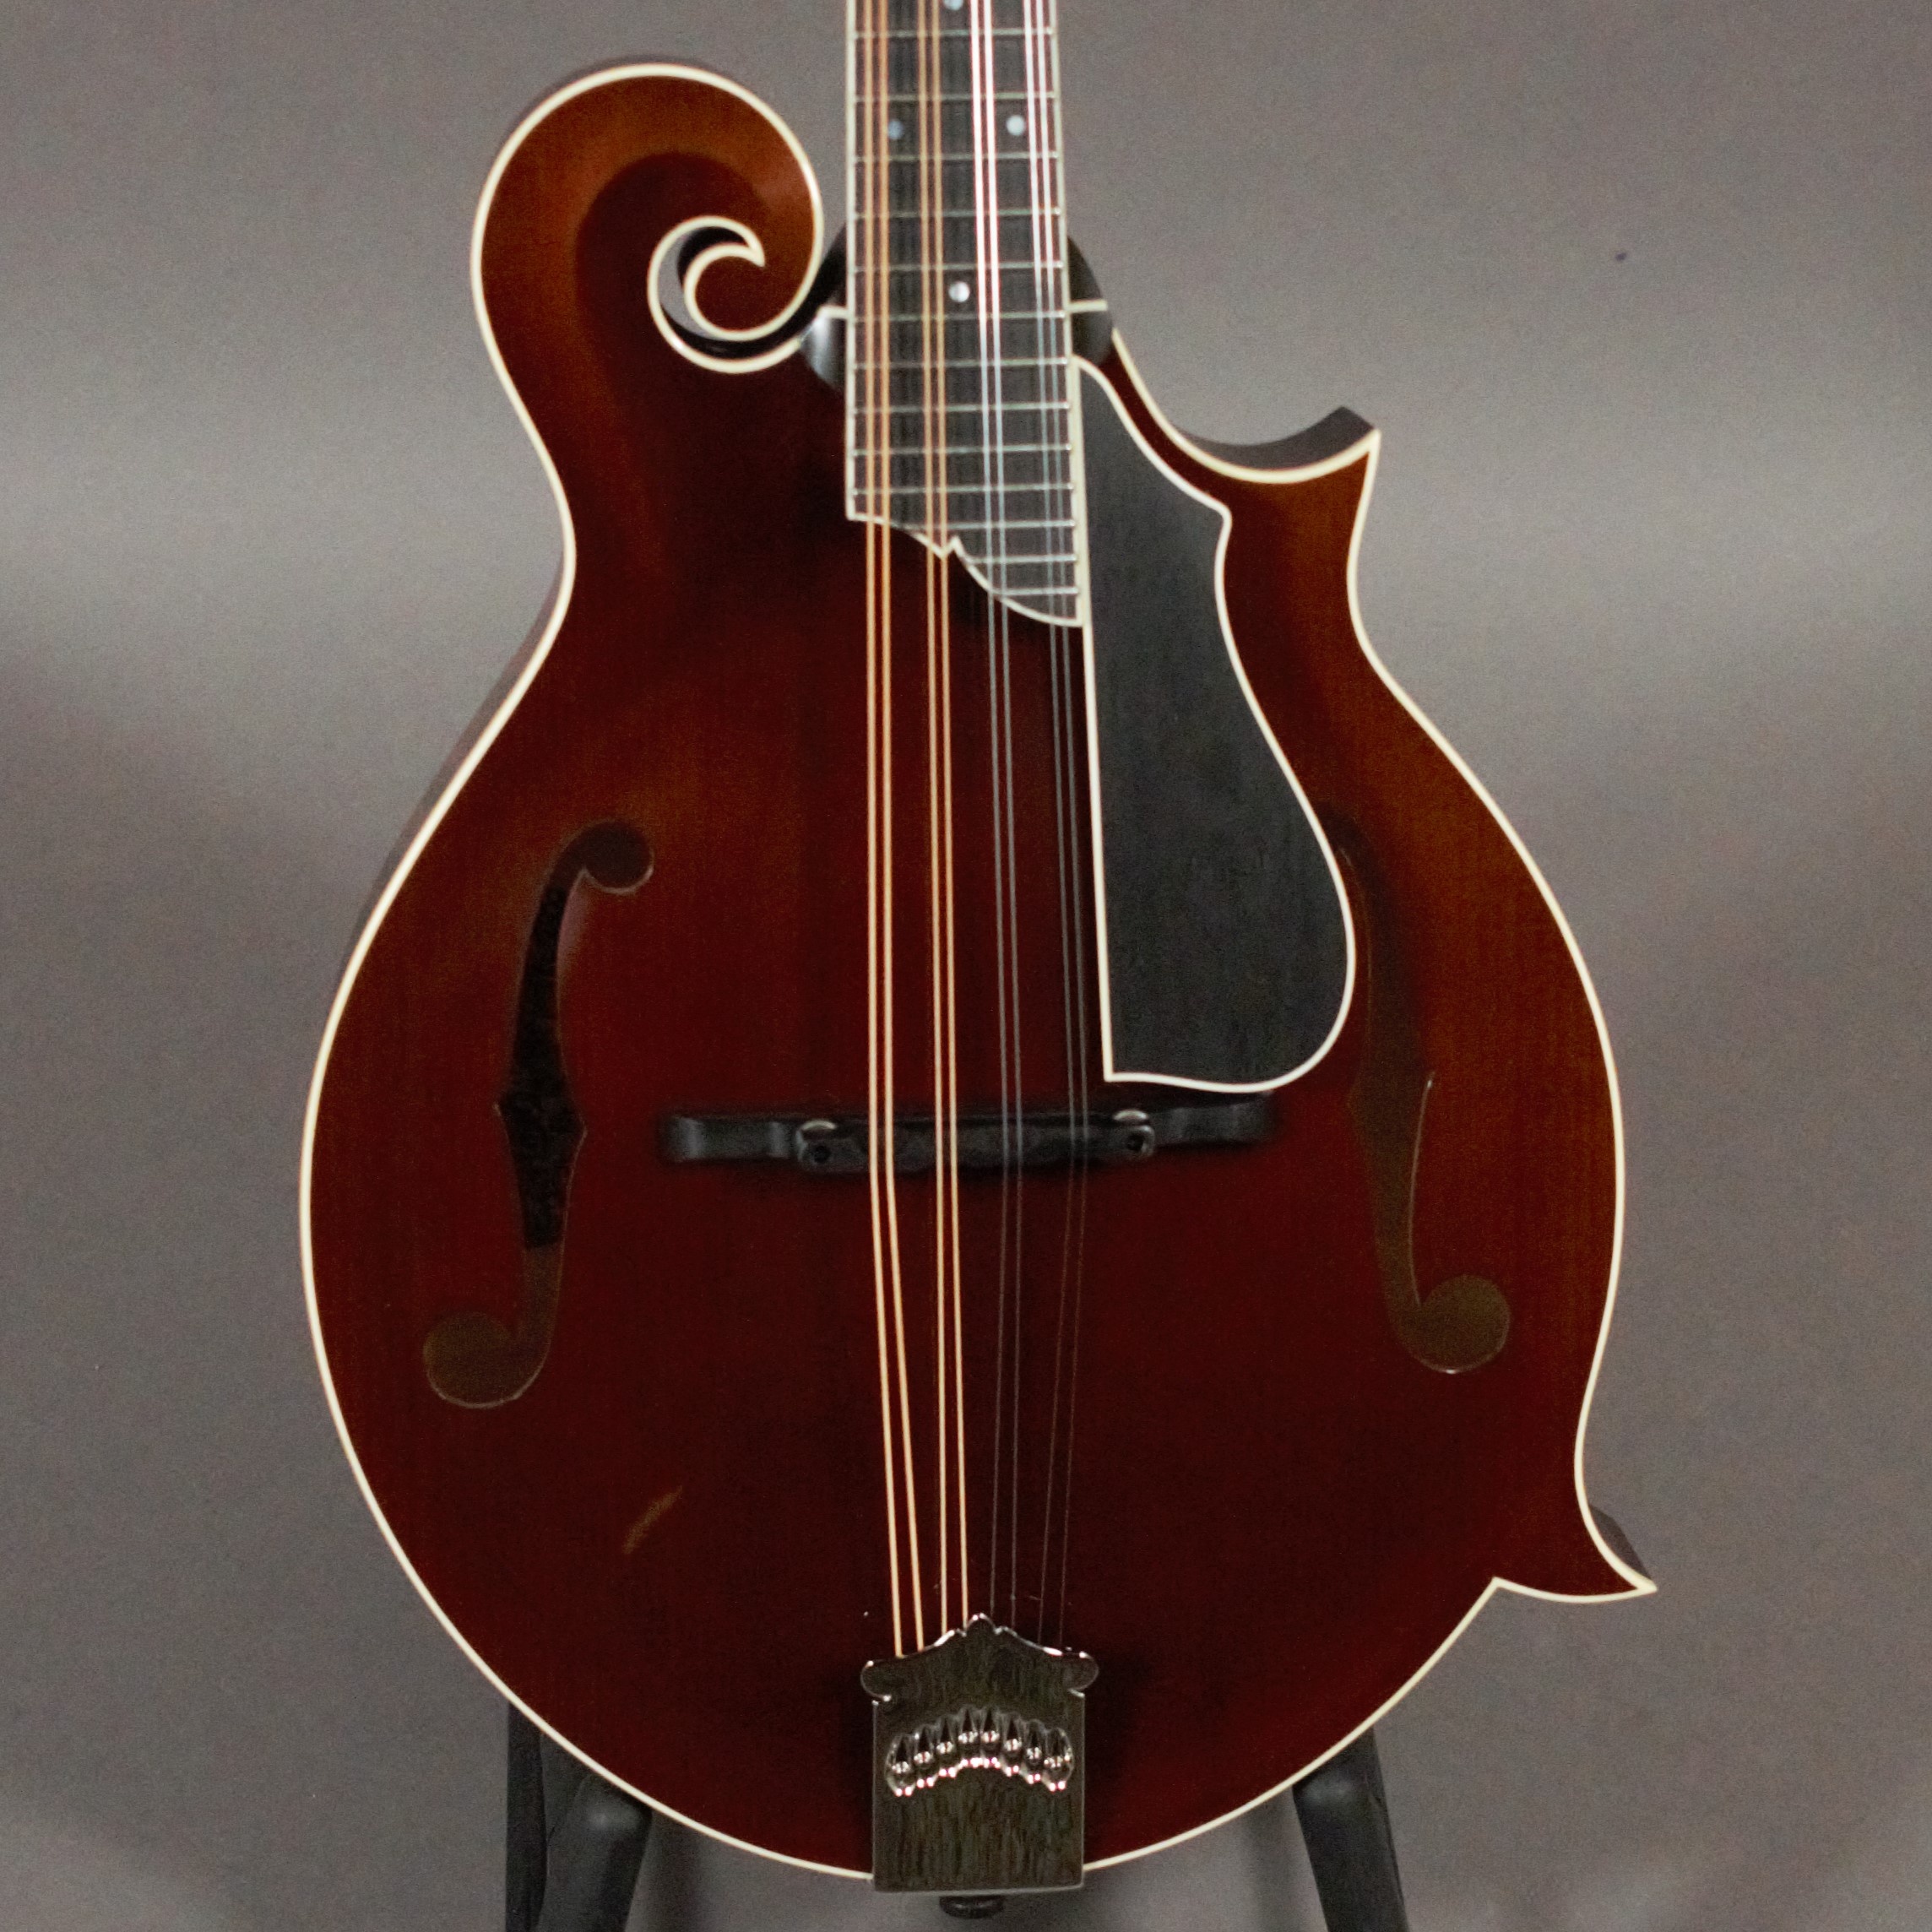
Collings MF Deluxe
This beautiful instrument combines a gloss top with a satin finish back and sides, creating an elegant look to accentuate the powerful woody tone one would expect from Collings. Adirondack spruce top Eastern flamed maple back and sides Ebony fingerboard, bridge and pickguard Ivoroid top and fingerboard binding 1-1/8 inch nut width 13-7/8 inch scale length Sheraton brown finish Nitrocellulose lacquer Serial Number F2309 Includes hard shell case.
Brand: Collings
Category: Arts & Entertainment > Hobbies & Creative Arts > Musical Instruments > String Instruments > Mandolins